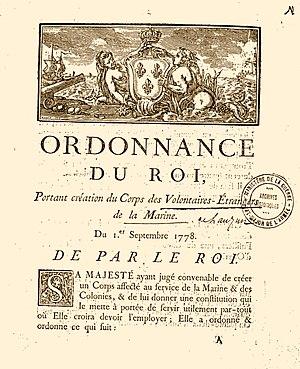
Ordonnance de 1778, concernant la création du Corps des Volontaires Étrangers de la Marine
La Légion des volontaires étrangers de Lauzun dite aussi Légion de Lauzun est un corps militaire Interarmes formé de volontaires étrangers au service de l'Ancien Régime à la fin du XVIIIᵉ siècle. Son colonel propriétaire était Armand Louis de Gontaut-Biron, Duc de Lauzun, le colonel commandant étant le comte Robert Guillaume Dillon. Cette légion mixte d'un millier de volontaires prit part à la guerre d'indépendance des États-Unis de juillet 1780 à mai 1783.